Bristol 406 Zagato

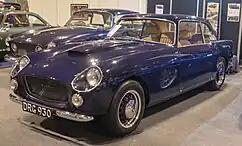
Upgrade model: 406 Zagato body on the chassis of a 1949 Bristol 400 (VIN 400-1-568)

The production process for the cars involved multiple locations. The chassis were manufactured at the Bristol plant in Filton. After completion, the chassis was transported by truck to Zagato's facility in Milan. There, Italian mechanics would join the hand-built bodies to the chassis, finalizing the assembly of the vehicles. Tony Crook assigned two employees from his workshop to supervise the work at Zagato's factory and ensure compliance with Bristol's quality requirements. The finished cars then arrived in Great Britain "on their own wheels," where they underwent additional reworking and final adjustments at Crook's workshop in Hersham in Surrey.